United Nations Security Council Resolution 1718

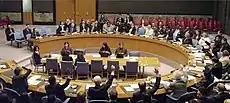
The Security Council votes in favour of Resolution 1718

United Nations Security Council Resolution 1718 was adopted unanimously by the United Nations Security Council on October 14, 2006. The resolution, passed under Chapter VII, Article 41, of the UN Charter, imposes a series of economic and commercial sanctions on the Democratic People's Republic of Korea (the DPRK, or North Korea) in the aftermath of that nation's claimed nuclear test of October 9, 2006.